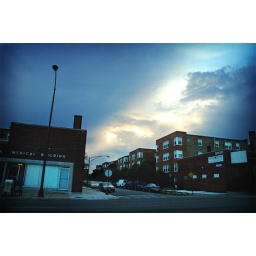
4th of july 2005, i saw a rift in the sky right across the street from a korean bbq restaurant.